University of Leeds

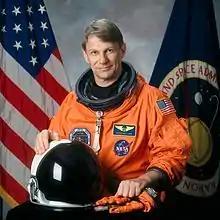
Piers Sellers, veteran of three Space Shuttle missions

Leeds was ranked joint 20th (along with the University of Exeter) amongst multi-faculty institutions in the UK for the quality (GPA) of its research and 8th for its Research Power (the grade point average score of a university, multiplied by the full-time equivalent number of researchers submitted) in the 2021 Research Excellence Framework.